Anna Peck Sill

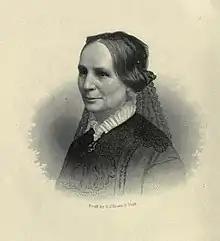

Anna Peck Sill (August 9, 1816 – June 18, 1889) was an American educator and the founder of Rockford Female Seminary (now Rockford University), a school for the Christian education of young women in Rockford, Illinois, as an adjunct to Beloit College of Beloit, Wisconsin. Sill and the seminary were so vitally related that the life-story of one was the history of the other. She took her inspiration from Mary Lyon and modeled the Rockford school after Mount Holyoke Seminary. Sill retired in 1884, after 35 years as Rockford's principal, five thousand women having graduated under her.